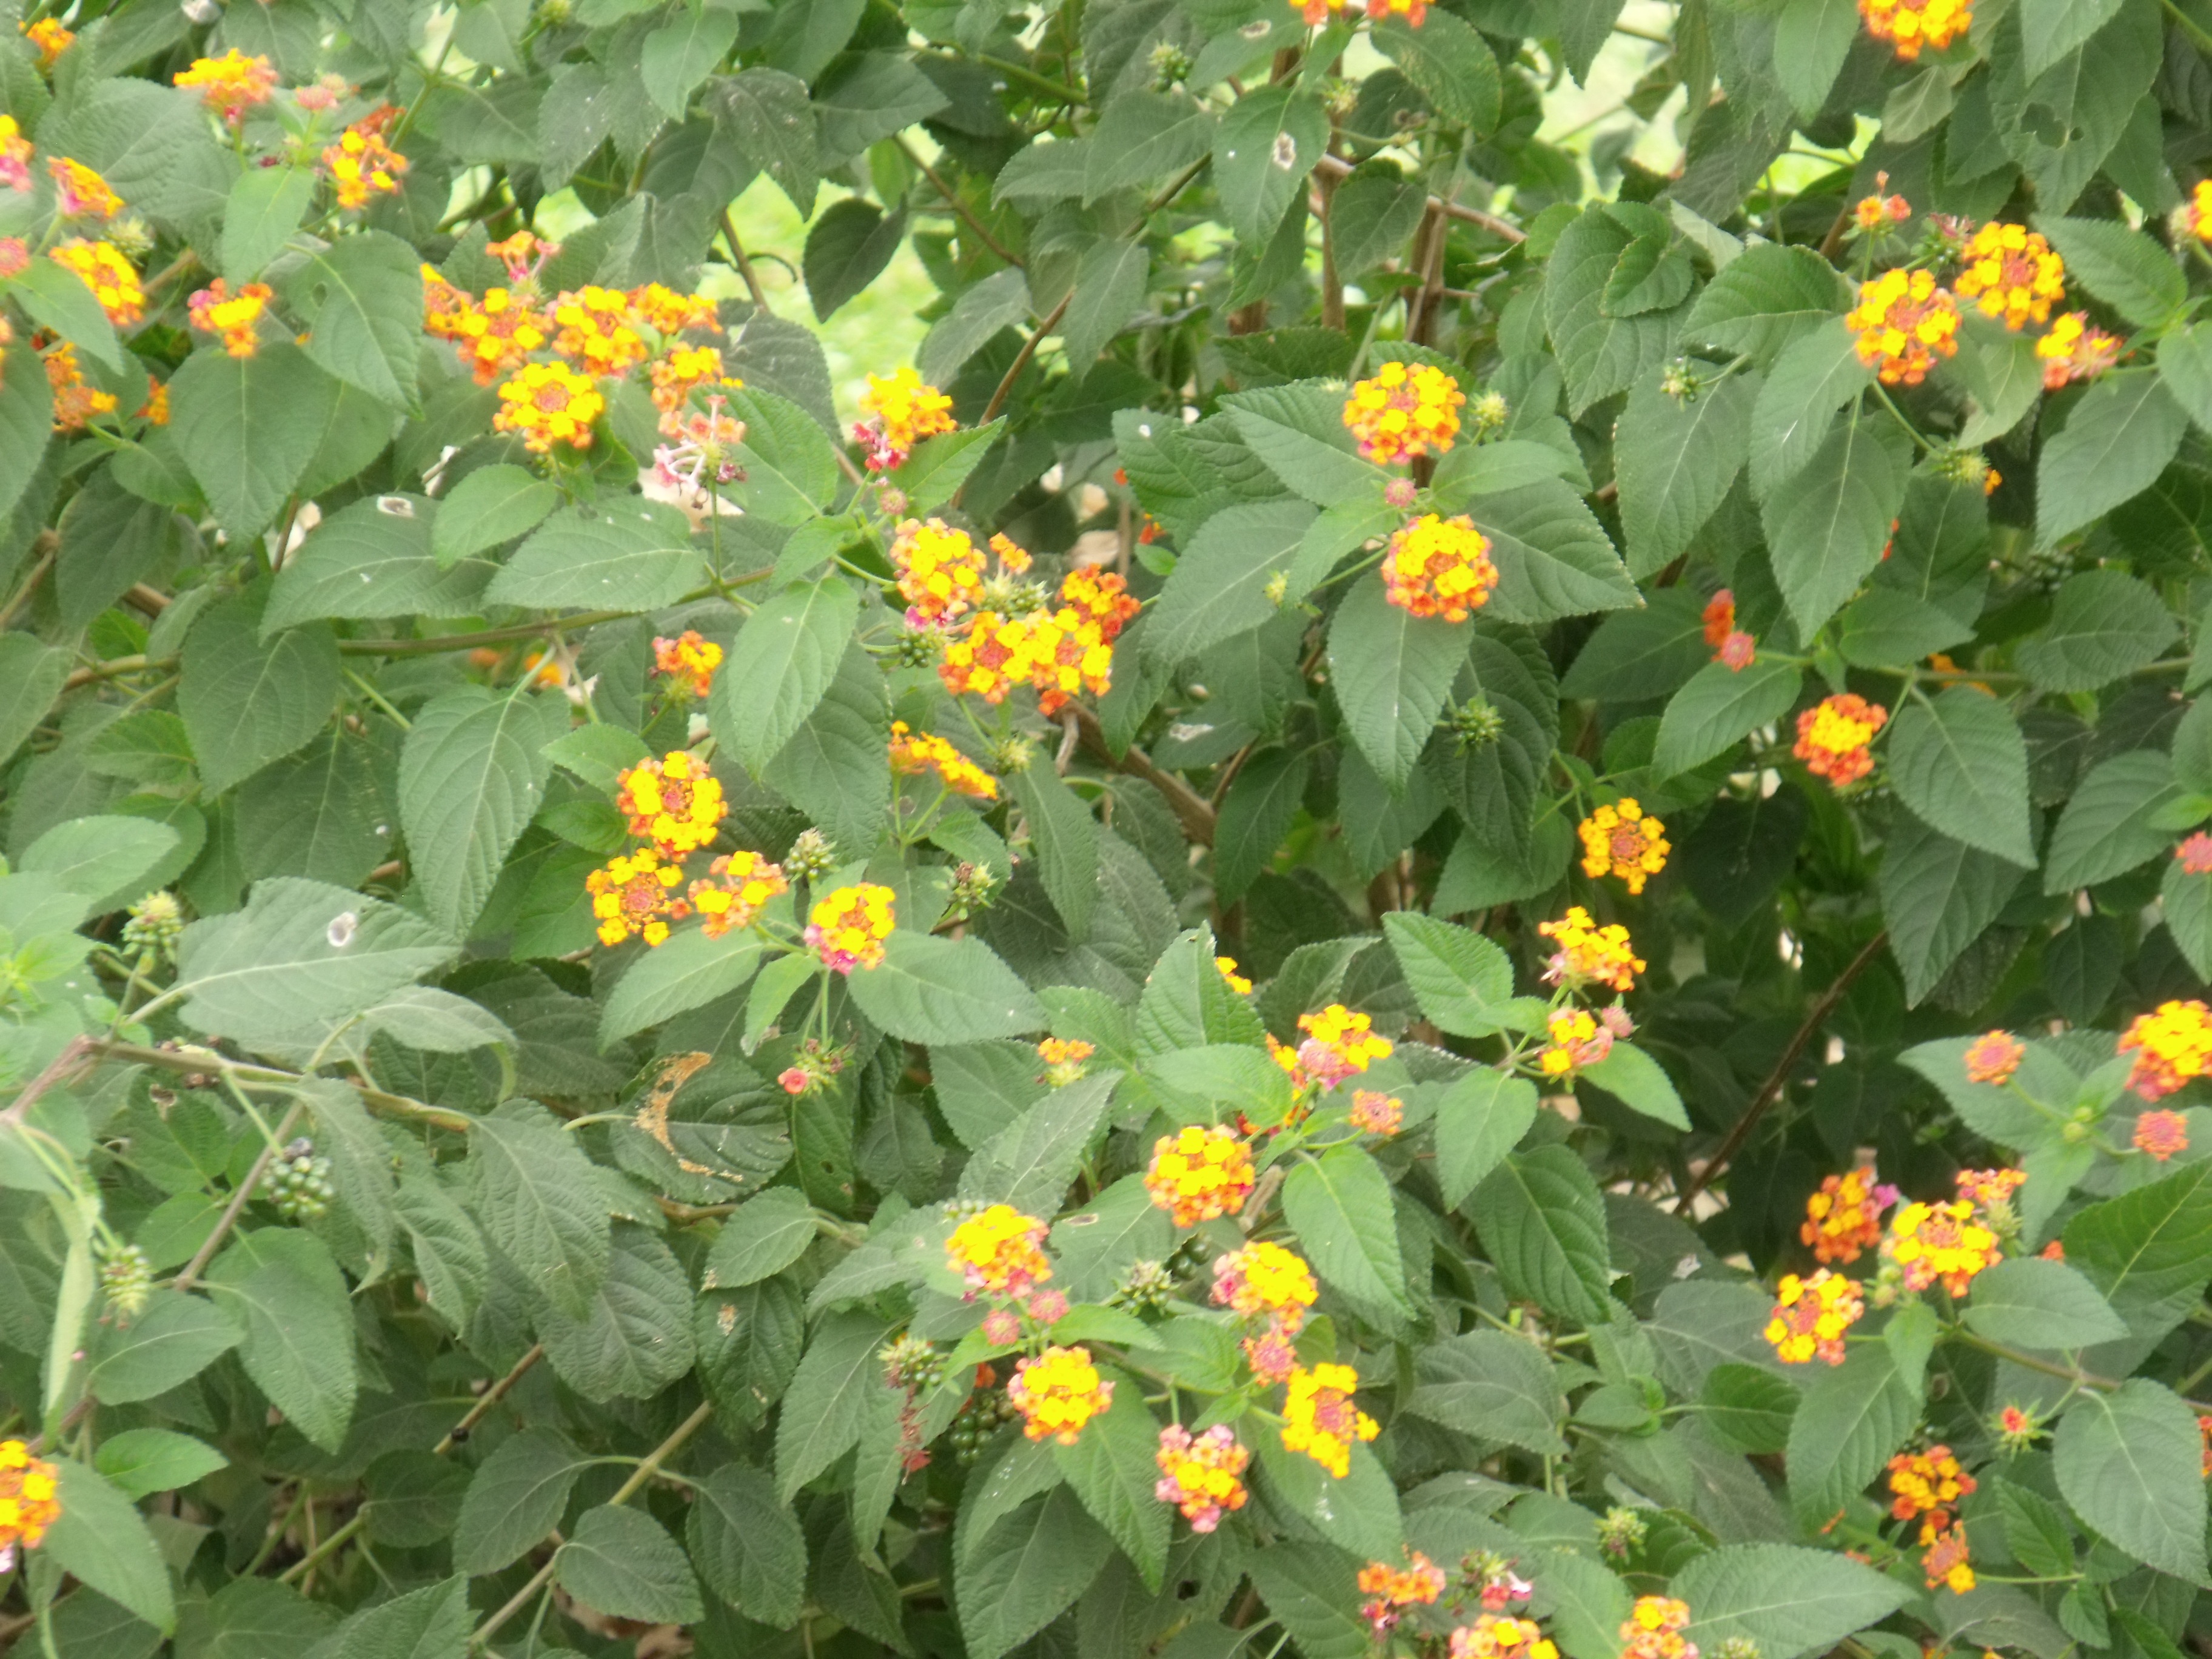
plant, flower, herb, botany, garden, flora, wildflower, shrub, flowering plant, daisy family, lantana camara, verbena family, annual plant, land plant, tropical milkweed